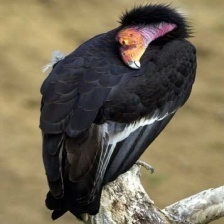
Species: CALIFORNIA CONDOR
Scientific name: GYMNOGYPS CALIFORNIANUS
ImageNet parent category: vulture